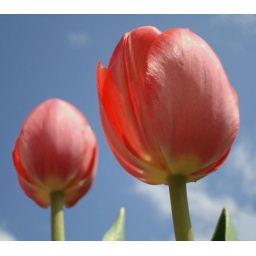
pink against blue